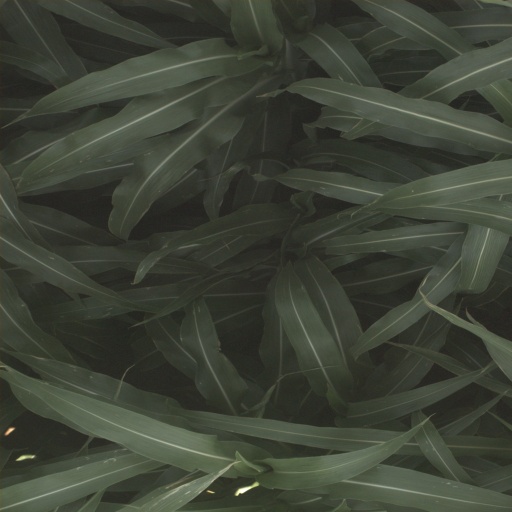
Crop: sorghum